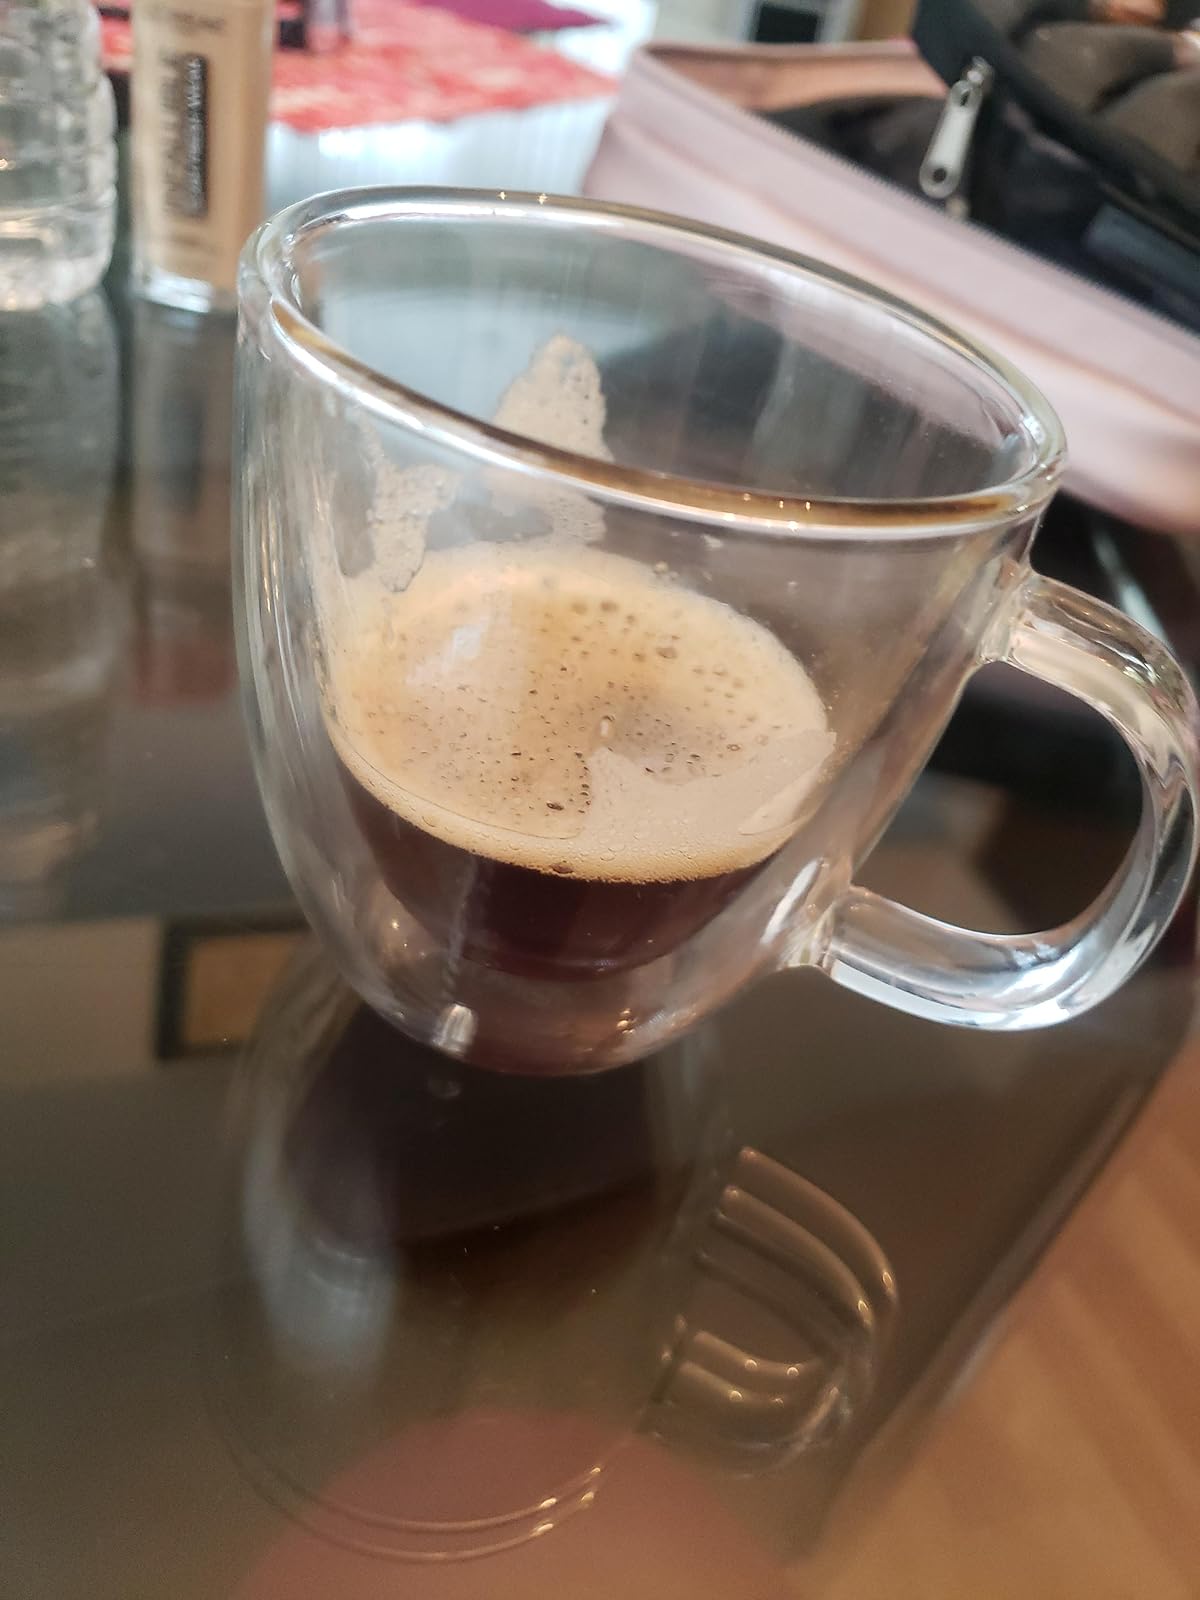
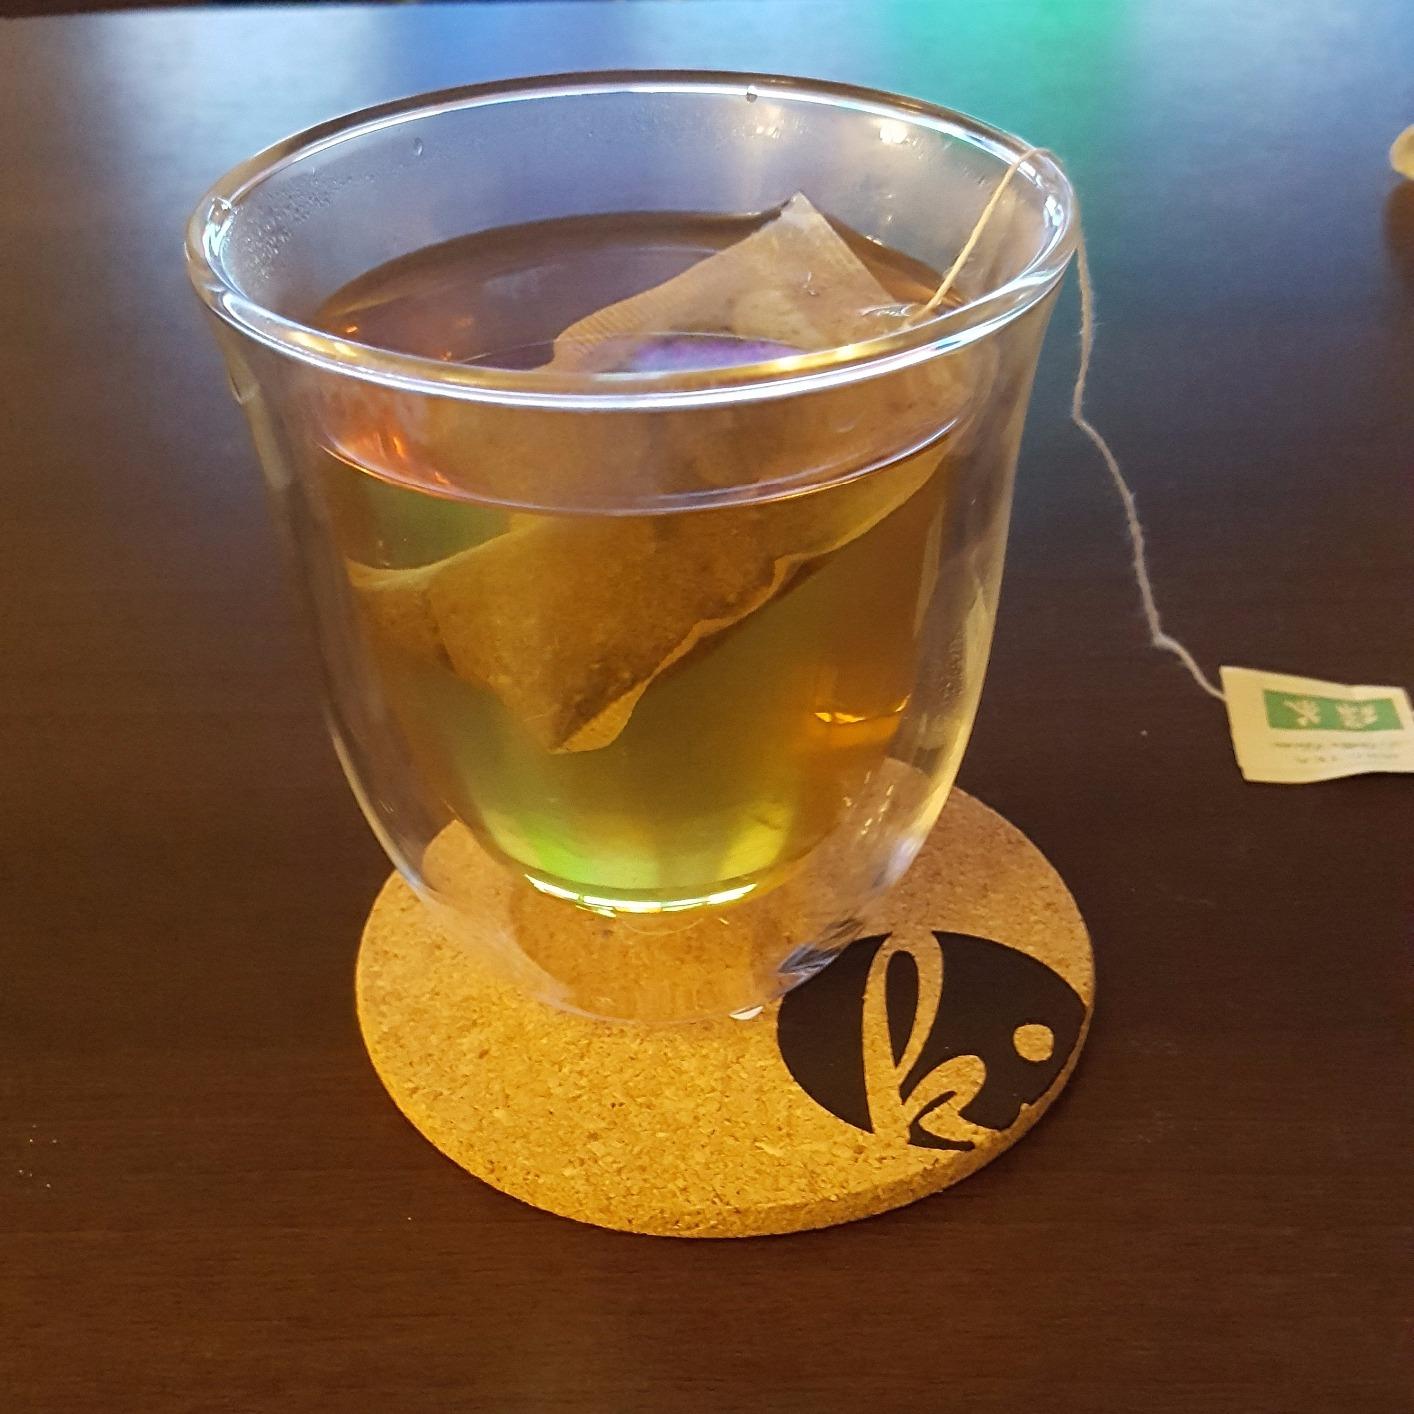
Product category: items_mug
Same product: no